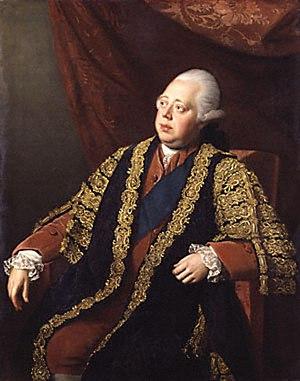
L'histoire de la marine française de 1715 à 1789 confirme que la Marine française est désormais une force permanente après le difficile enracinement du XVIIᵉ siècle. Réduite à peu de chose en 1715, la Marine royale se reconstruit lentement dans les années 1720-1740 et se montre même très innovante pour tenter de compenser la supériorité de la Royal Navy issue des dernières guerres louis-quatorziennes. Louis XV, qui reprend la politique de paix avec l’Angleterre héritée de la période de la Régence, n’accorde pas à sa flotte la totalité des crédits que lui demandent régulièrement ses ministres ce qui fait plafonner le nombre de vaisseaux, maintient un déficit en frégates et limite souvent à peu de chose l’entraînement à la mer.
Les élections générales britanniques de 1780 se sont déroulées en Grande-Bretagne du 6 septembre au 18 octobre 1780. Ces élections sont remportées par le parti impartial de Lord North.
Frederick North dit Lord North, né le 13 avril 1732 à Londres et mort le 5 août 1792 dans la même ville, 2ᵉ comte de Guilford, est un homme d'État qui fut Premier ministre de Grande-Bretagne de 1770 à 1782.
La révolution américaine est une période de changements politiques après 1763 dans les treize colonies britanniques d'Amérique du Nord qui ont donné lieu à la guerre d'indépendance des États-Unis contre la Grande-Bretagne. Épisode fondateur de la nation américaine et de la naissance des États-Unis, la révolution se manifesta par des violences contre les autorités britanniques, une guerre contre la métropole et des troubles sociaux.
Les élections générales britanniques de 1774 se sont déroulées en Grande-Bretagne du 5 octobre au 10 novembre 1774. Ces élections sont remportées par le parti impartial de Lord North.